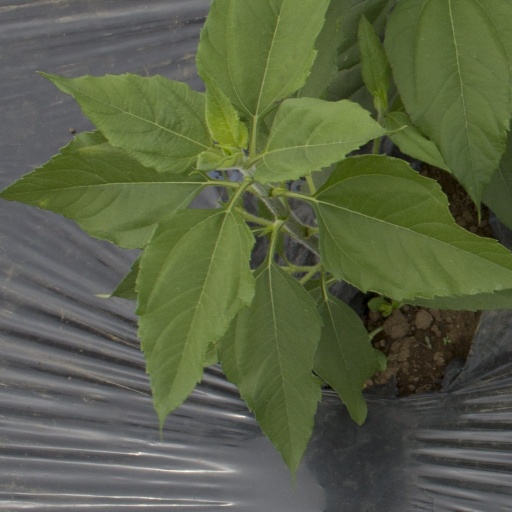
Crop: Jerusalem artichoke